French fries

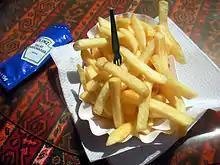
"Pommes frites" with a mayonnaise packet

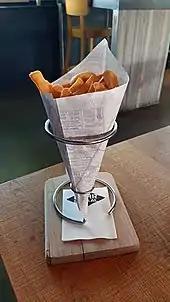
Fries as a snack in a Dutch restaurant

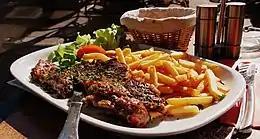
Steak frites in Fontainebleau, France

The standard method for cooking french fries is deep frying, which submerges them in hot fat, nowadays most commonly oil. Vacuum fryers produce potato chips with lower oil content, while maintaining their colour and texture.